Genesis X

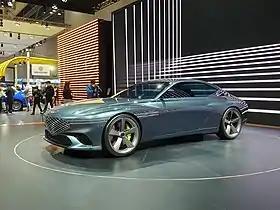

The Genesis X is a concept vehicle built by Genesis Motor, the luxury sub-brand of Hyundai Motor Company. The grand touring coupe is powered by a battery electric drivetrain and was first exhibited in late March 2021. Styling details reflect the marque's "athletic elegance" and "two lines" design language.